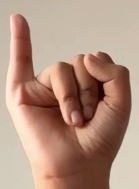
ASL sign: I